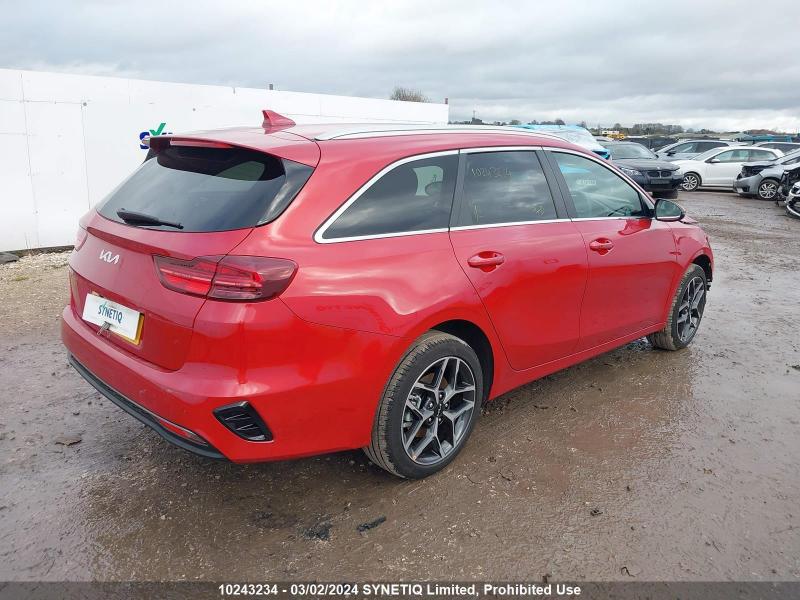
Aucun dommage détecté.
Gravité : aucun